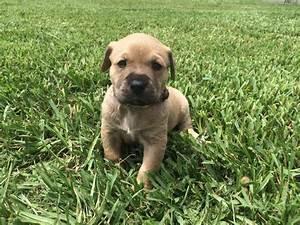
dog